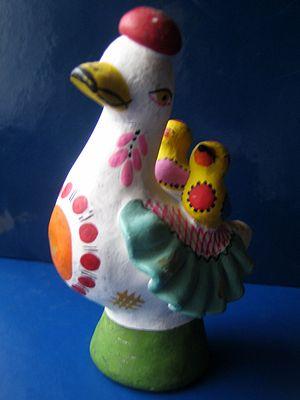
Une taraïette est une petite poterie représentant une pièce de dînette ou une petite cruche à eau dans laquelle les enfants soufflent pour imiter le chant du rossignol. Fabriquées initialement à Apt, Saint-Quentin-la-Poterie, Vallauris et Aubagne, seuls ces deux derniers centres, avec Dieulefit, continuent cette tradition.
Les jouets de Dymkovo, aussi appelés jouets de Viatka ou jouets de Kirov sont des figurines modelées en argile et peintes, représentant des personnages et des animaux. Ils représentent une forme ancienne d'artisanat populaire russe, toujours pratiquée dans le village de Dymkovo. Traditionnellement, les jouets de Dymkovo sont fabriqués par des femmes.